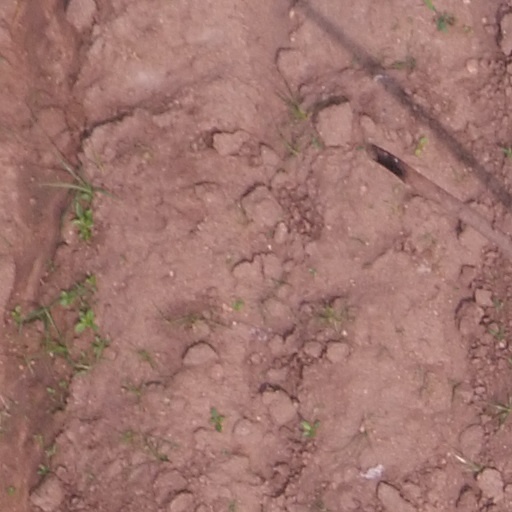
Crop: maize; corn